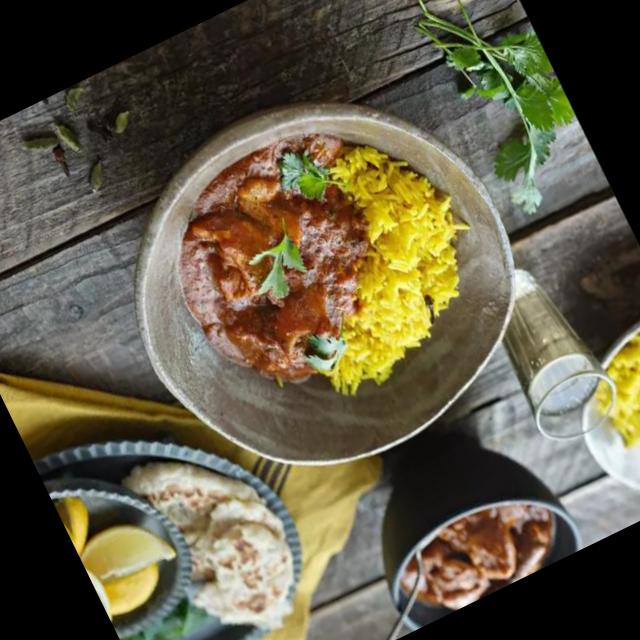
Dish: chicken_curry